Adile Sultan Palace

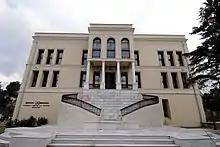
Adile Sultan Palace

Adile Sultan Palace is the former royal residence of Ottoman princess Adile Sultan. It was donated to the state by Adile Sultan to be used as a school building for the Kandilli Anatolian High School for Girls and is today a cultural center. It is located in the Kandilli neighbourhood of Istanbul, Turkey.